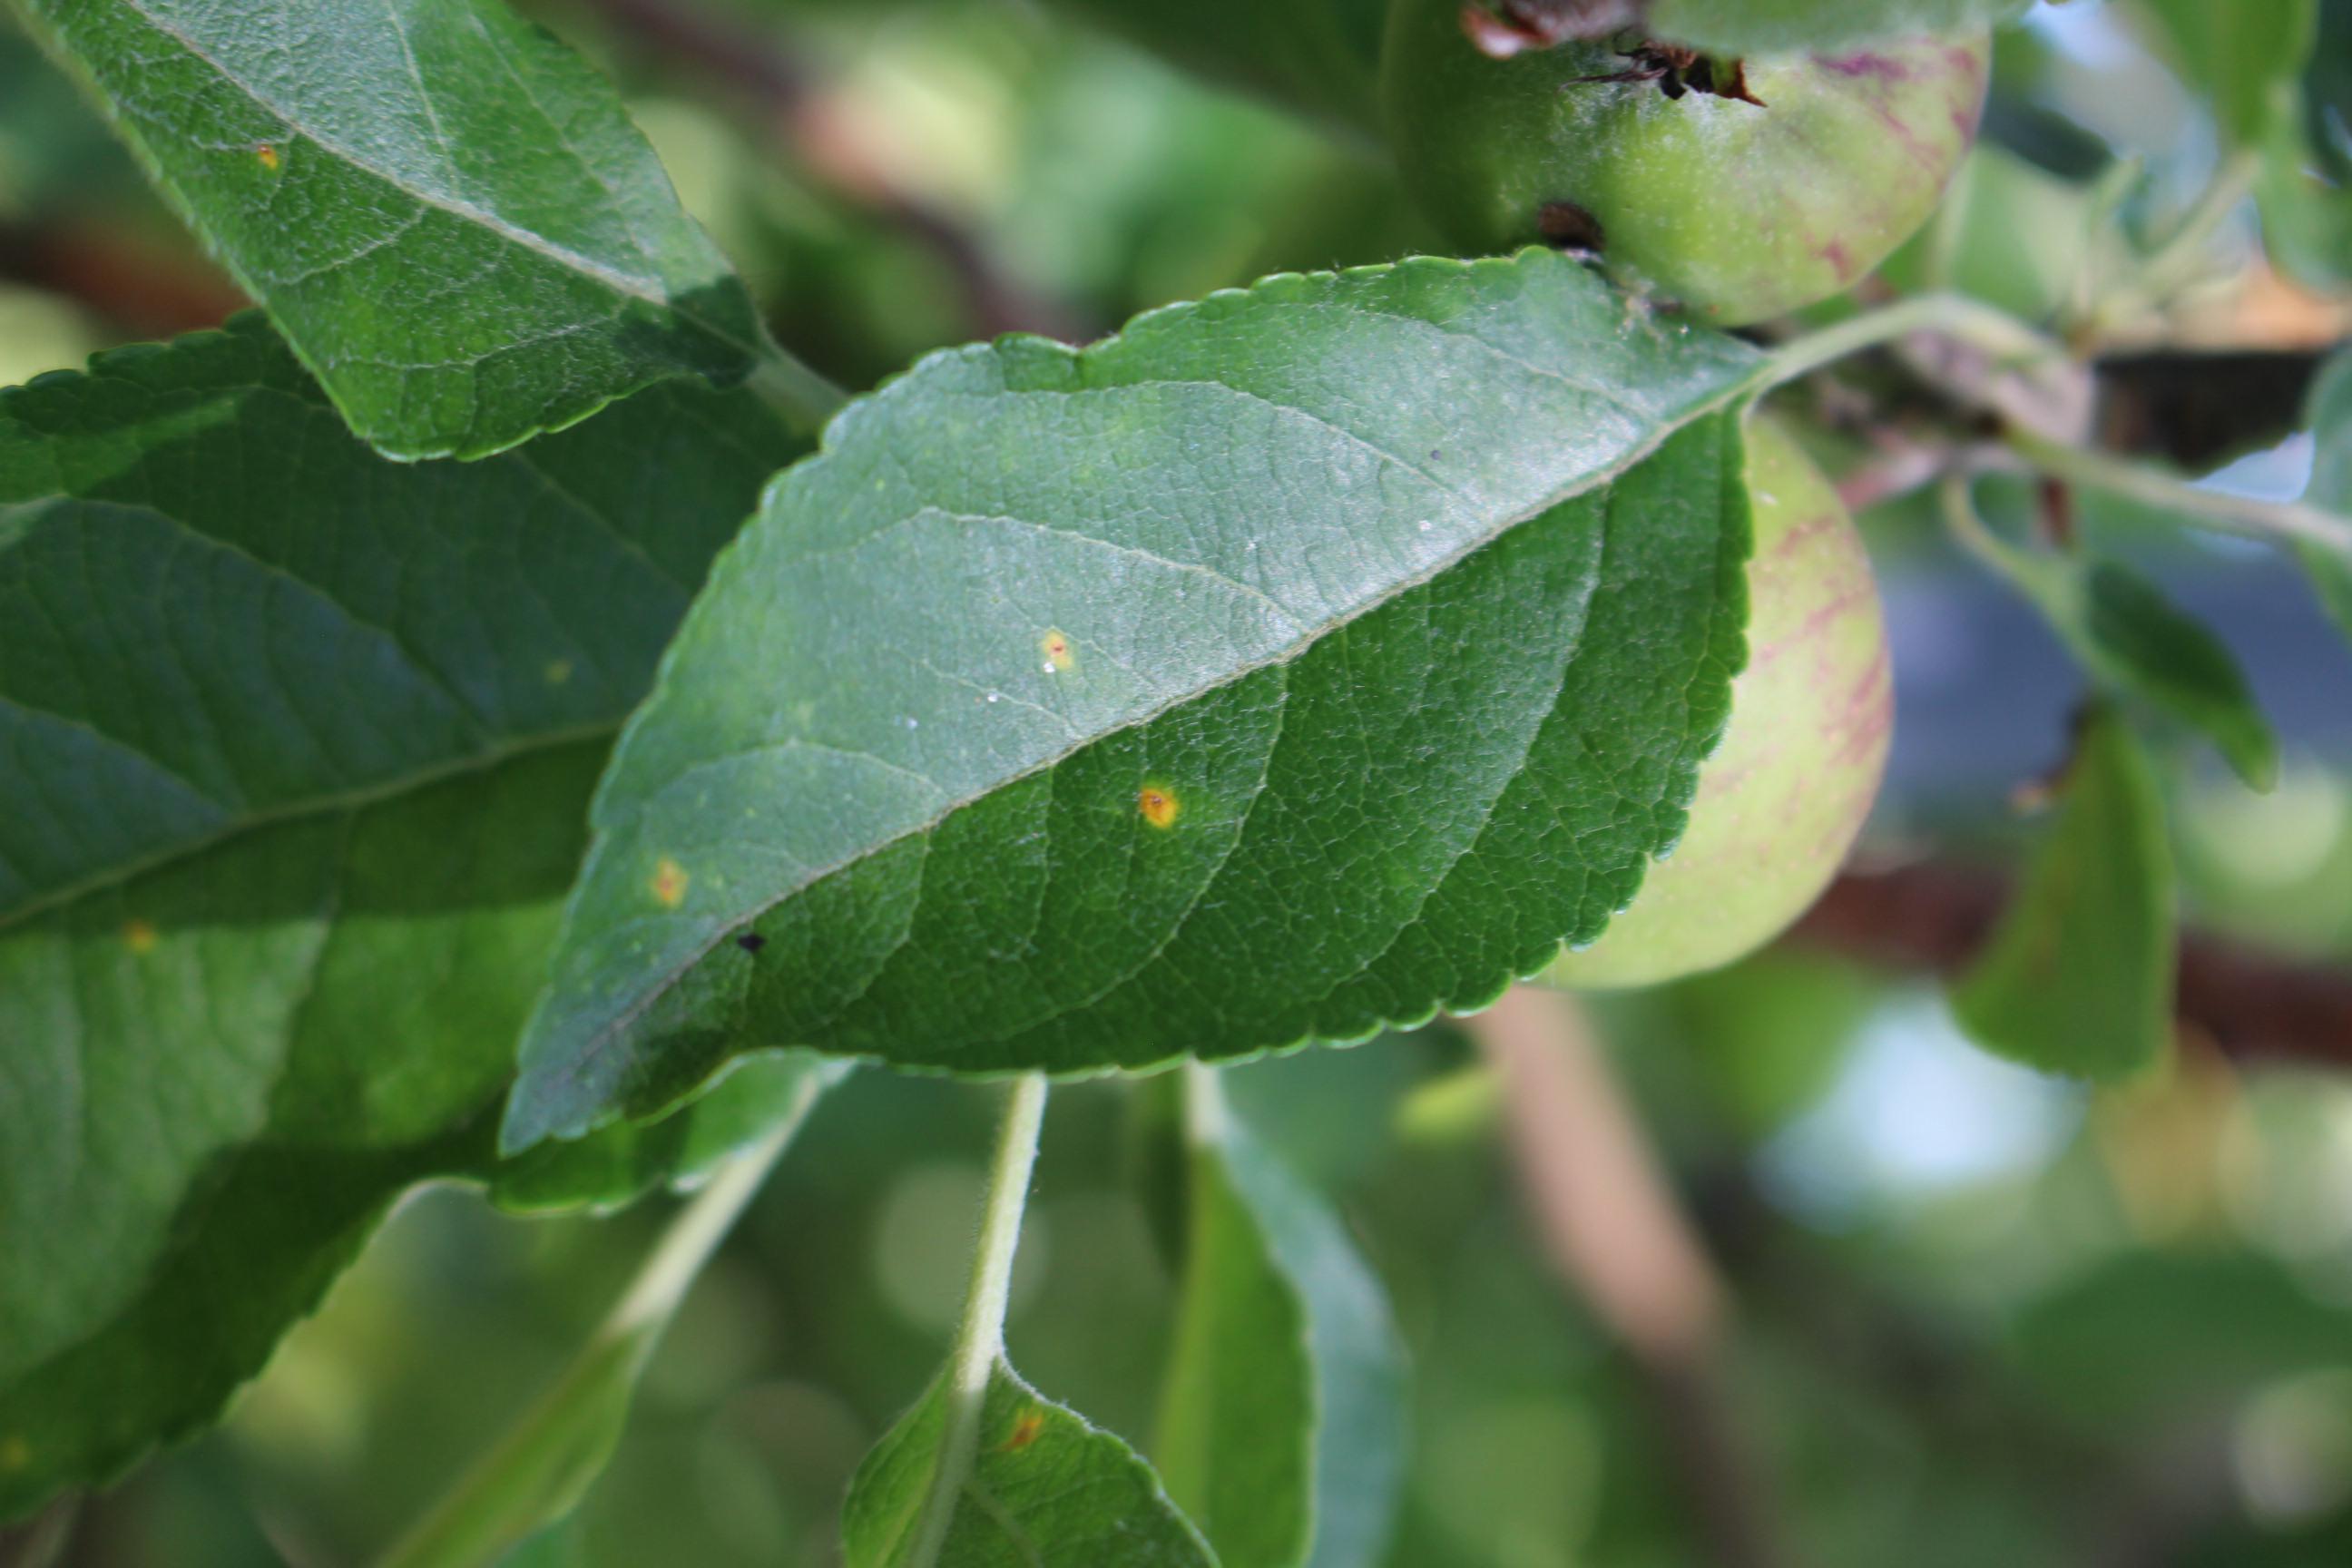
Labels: rust